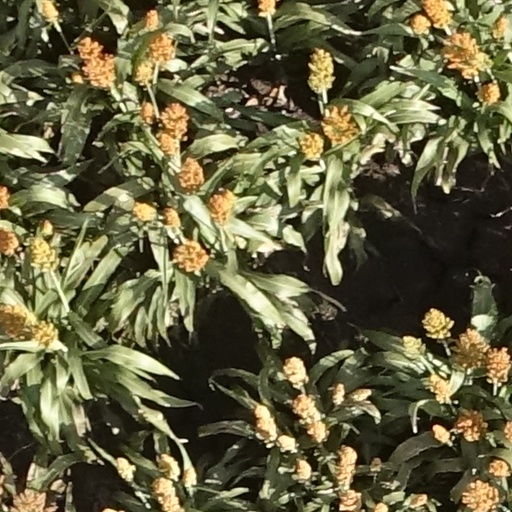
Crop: sorghum